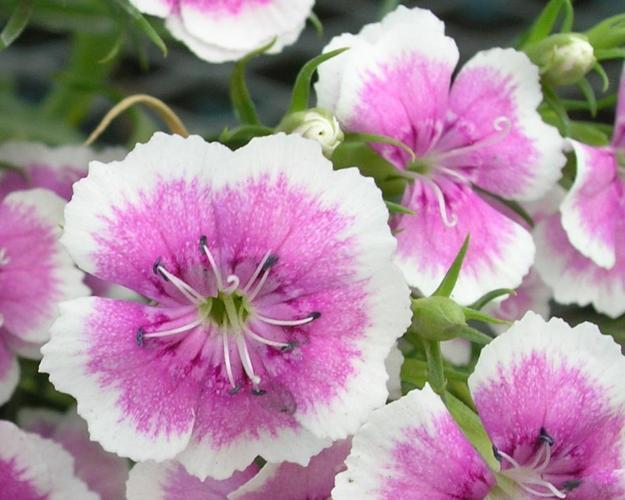
Label: sweet william